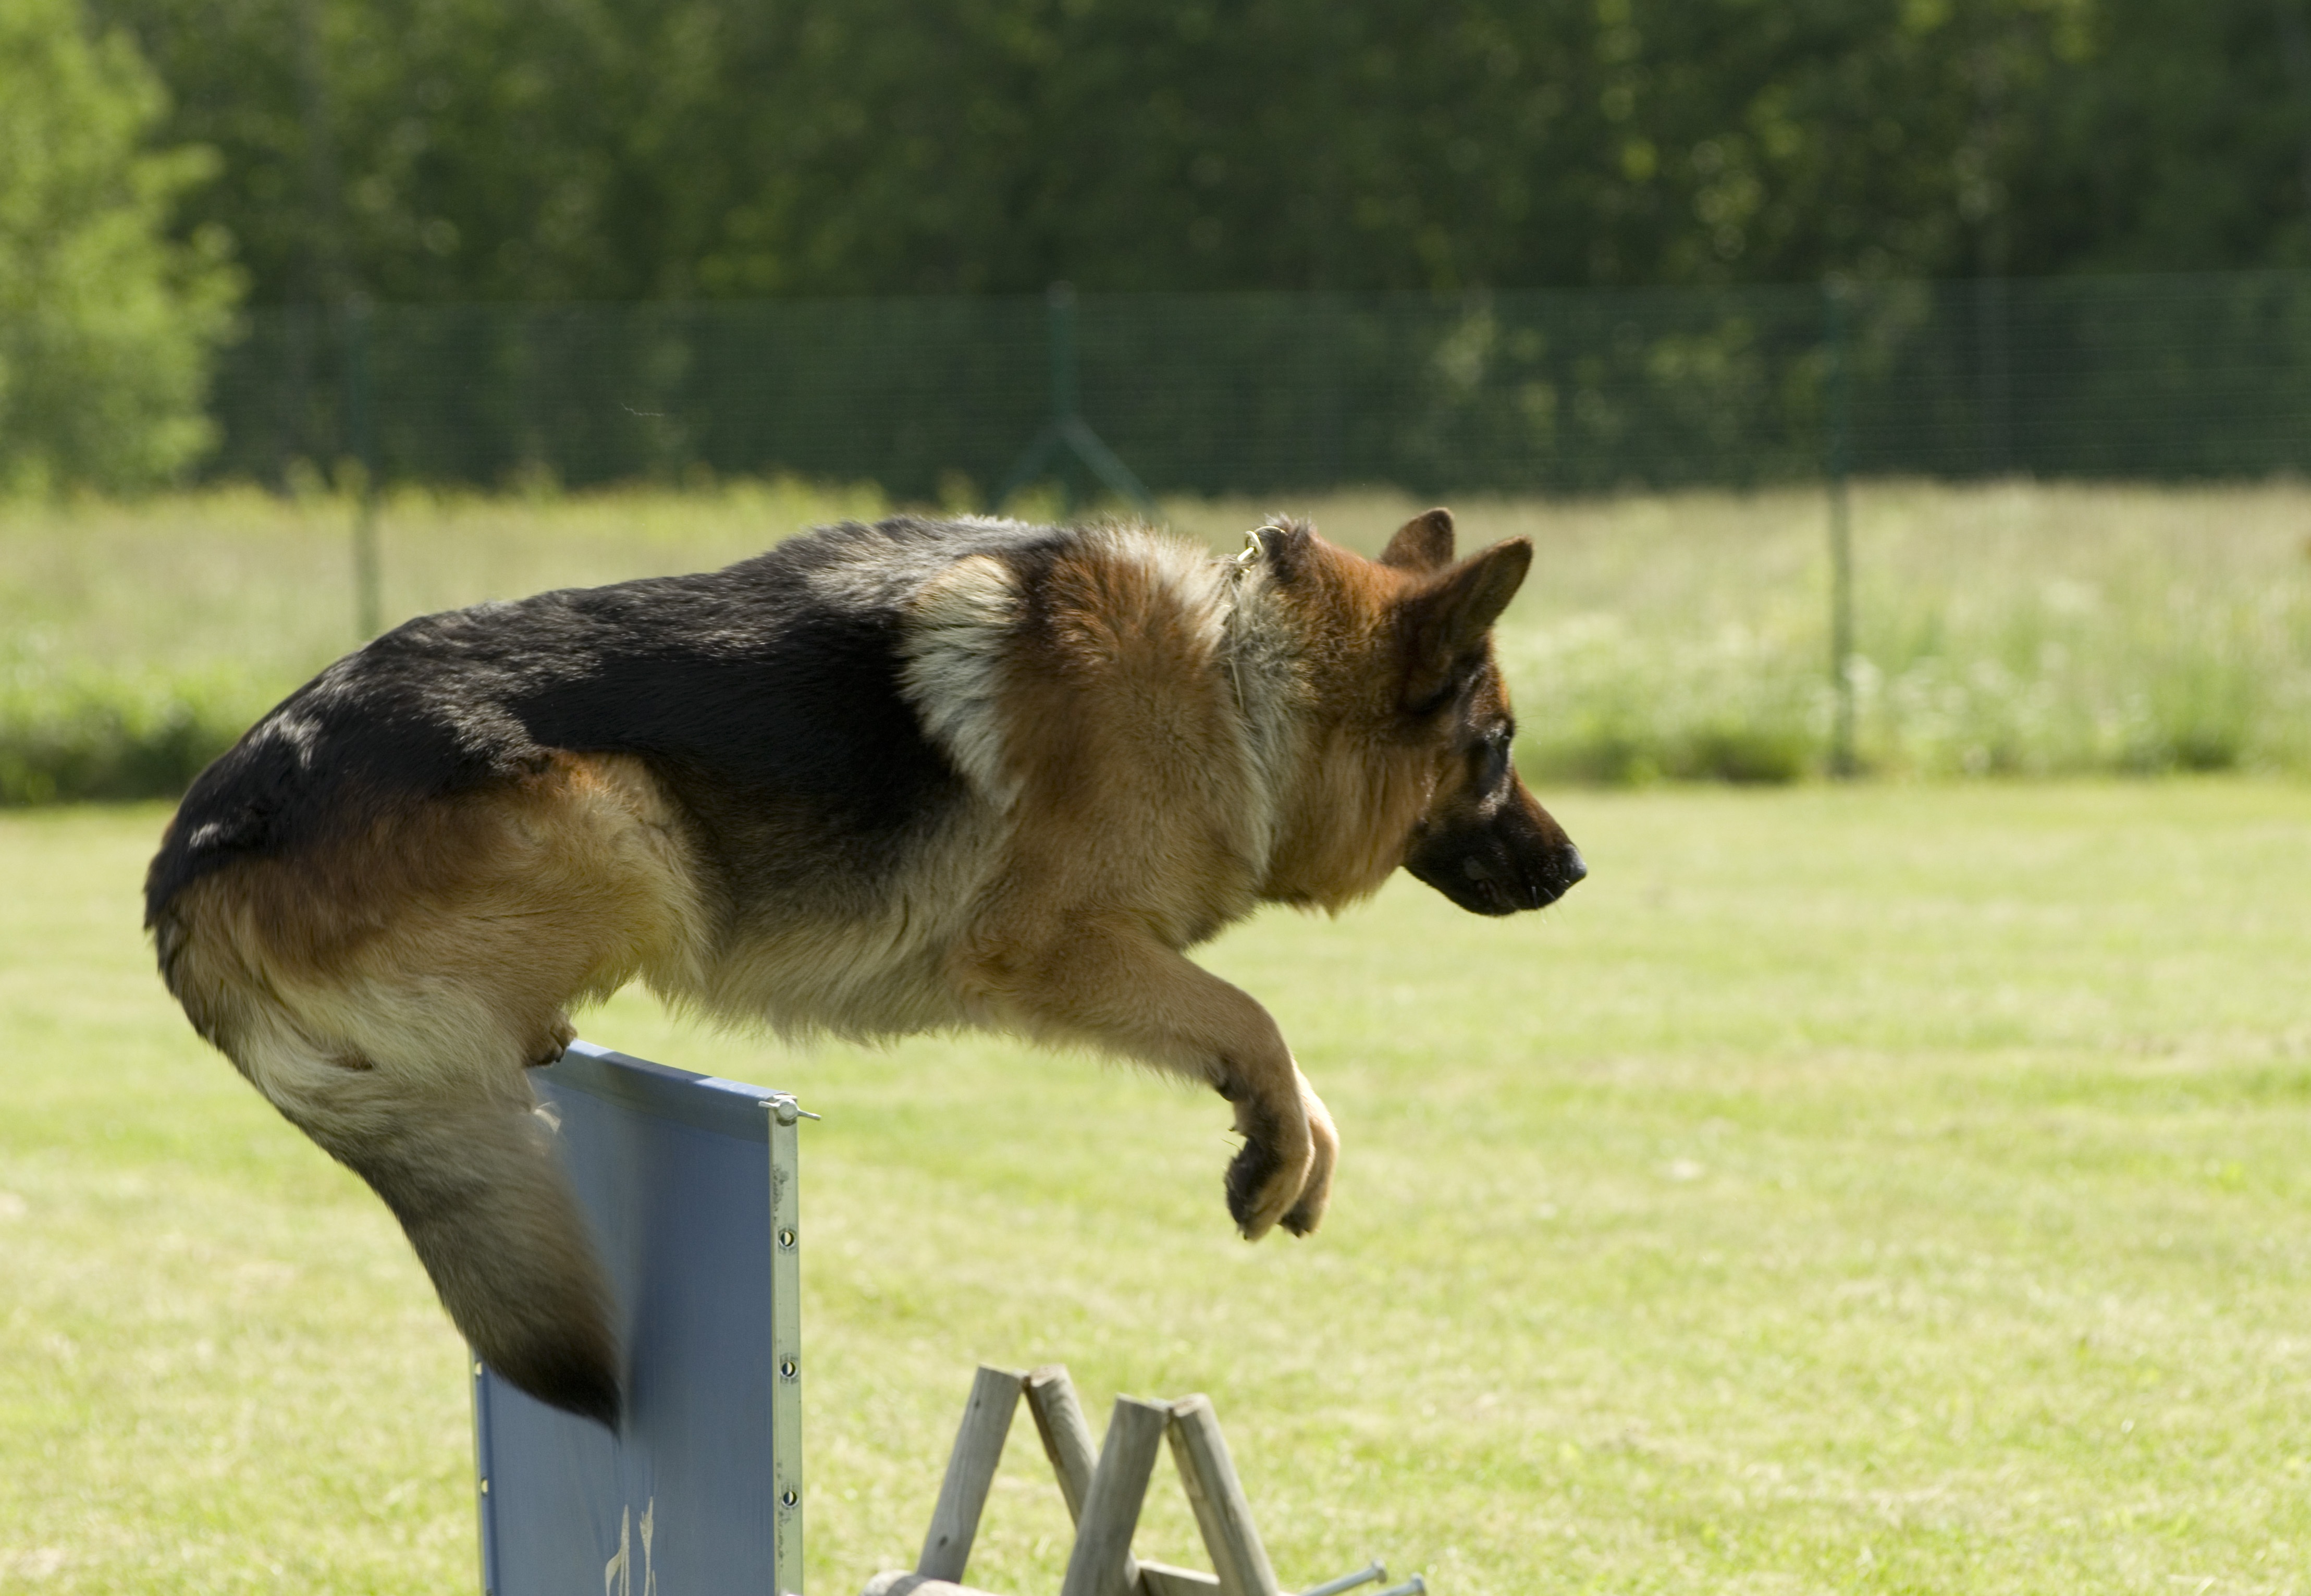
dog, jumping, pet, mammal, german shepherd, vertebrate, dog breed, dog like mammal, saarloos wolfdog, wolfdog, czechoslovakian wolfdog, dog breed group, german shepherd dog, tervuren